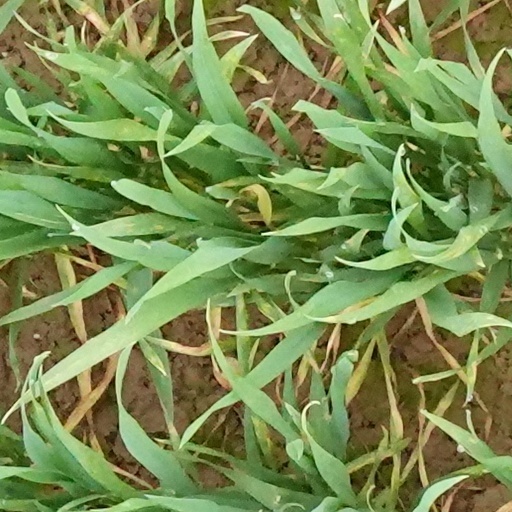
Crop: wheat